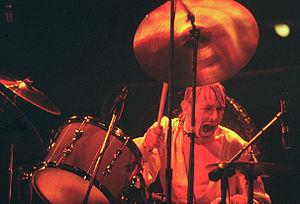
Simon Frederick St George Kirke est né le 28 juillet 1949, à Lambeth dans le sud de Londres. Il est le fils d'Olive May et de Vivian Percy Kirke et il est connu pour avoir été le batteur des groupes Free et Bad Company. Il a passé ses premières années à vivre dans la campagne du pays de Galles. Après avoir quitté l'école à 17 ans, il est retourné à Londres et s'est mis à chercher du travail comme batteur dans la scène du blues alors en plein essor. Après deux années infructueuses à se chercher un groupe avec lequel jouer, il s'est résigné à retourner au pays quand il a rencontré Paul Kossoff qui jouait dans un groupe appelé « Black Cat Bones ». Kirke s'est vu offrir le poste de batteur dans le groupe pour lequel il a joué pendant les six prochains mois.